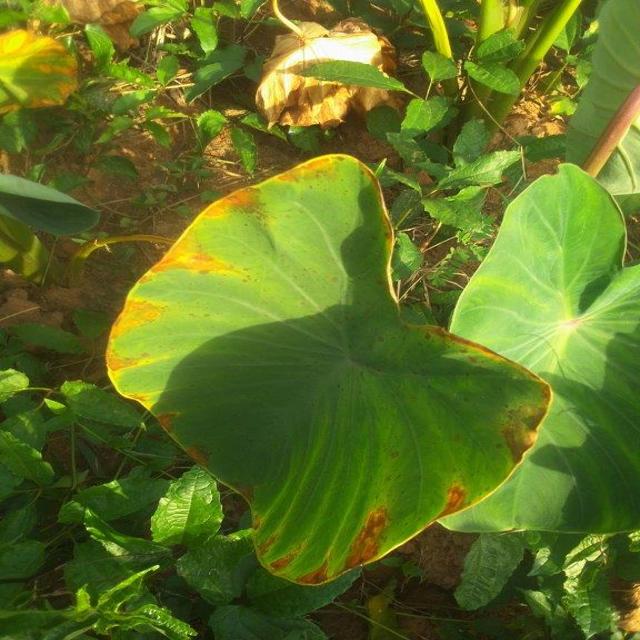
Label: Mid_Blight